Bubble pipe

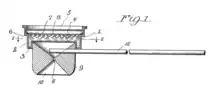
Patent drawing

An 18th-century painting by Jean-Baptiste-Siméon Chardin shows a young boy blowing a bubble out of what seems to be a pipe.